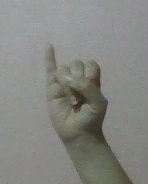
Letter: meem